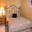
Label: bed